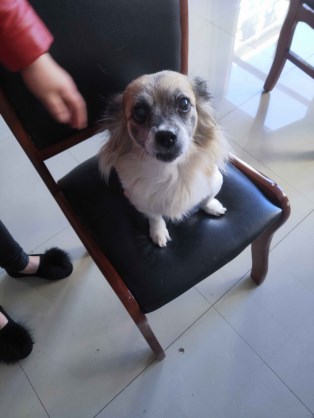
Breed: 3336-n000121-chinese_rural_dog